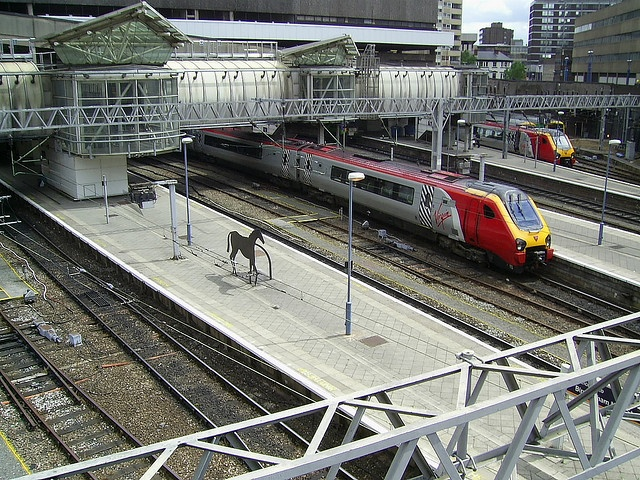
Two red, yellow and silver trains on two different tracks.
a train is preparing to leave a train station
Two trains stopped at a train station with empty platforms.
A train station with various sets of tracks and two passenger trains on the tracks.
Two identical trains are parked at a loading station.